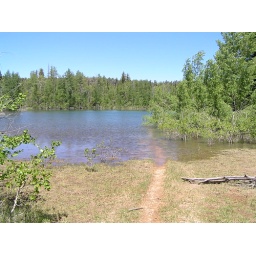
One of the best mountain bike rides around and the lake is too high to ride it. *sigh*